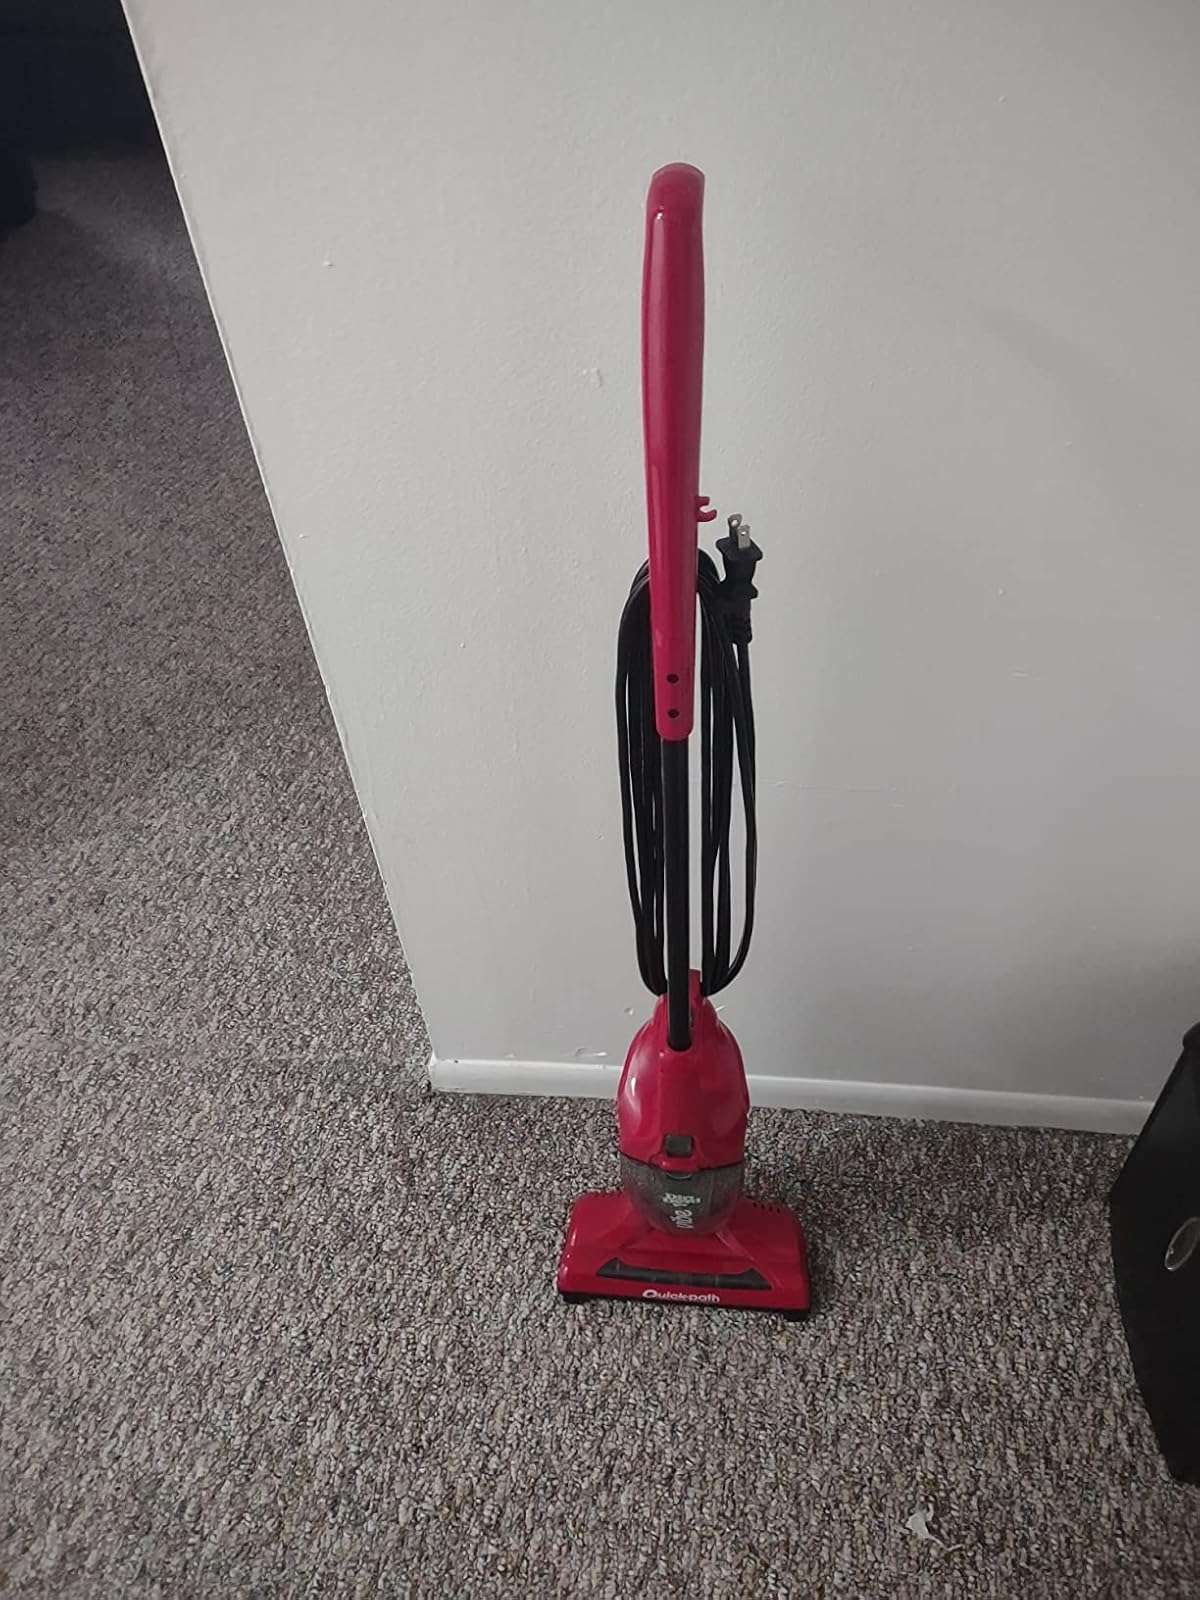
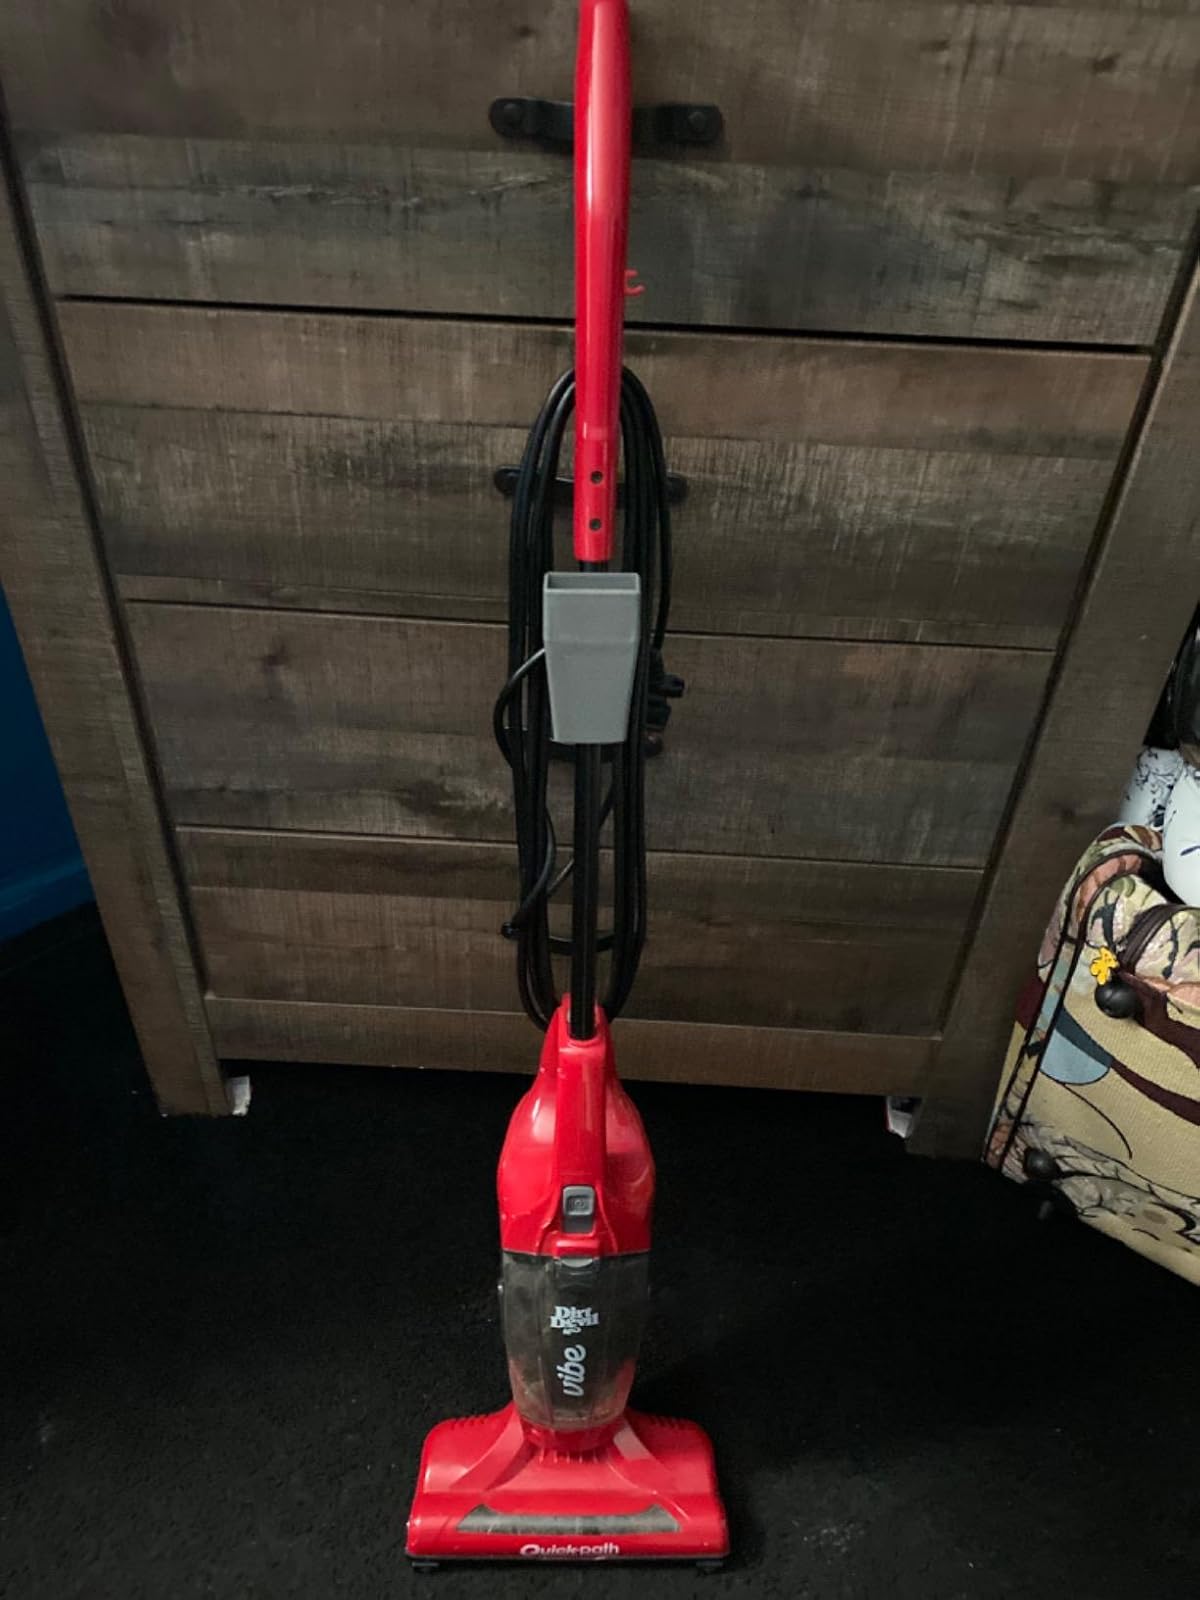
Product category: items_vacuum
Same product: yes